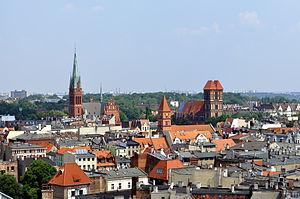
Cet article recense les sites inscrits au patrimoine mondial en Pologne.